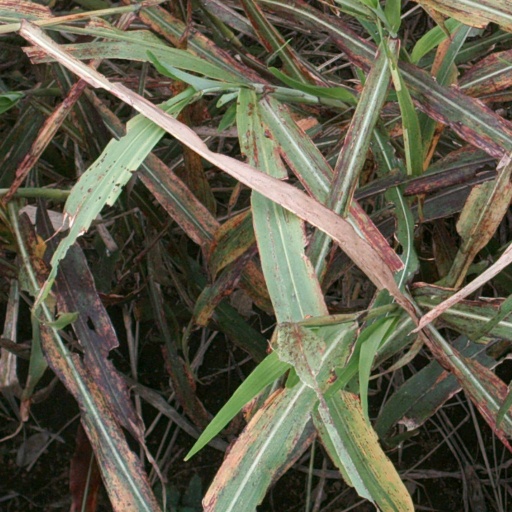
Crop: sorghum